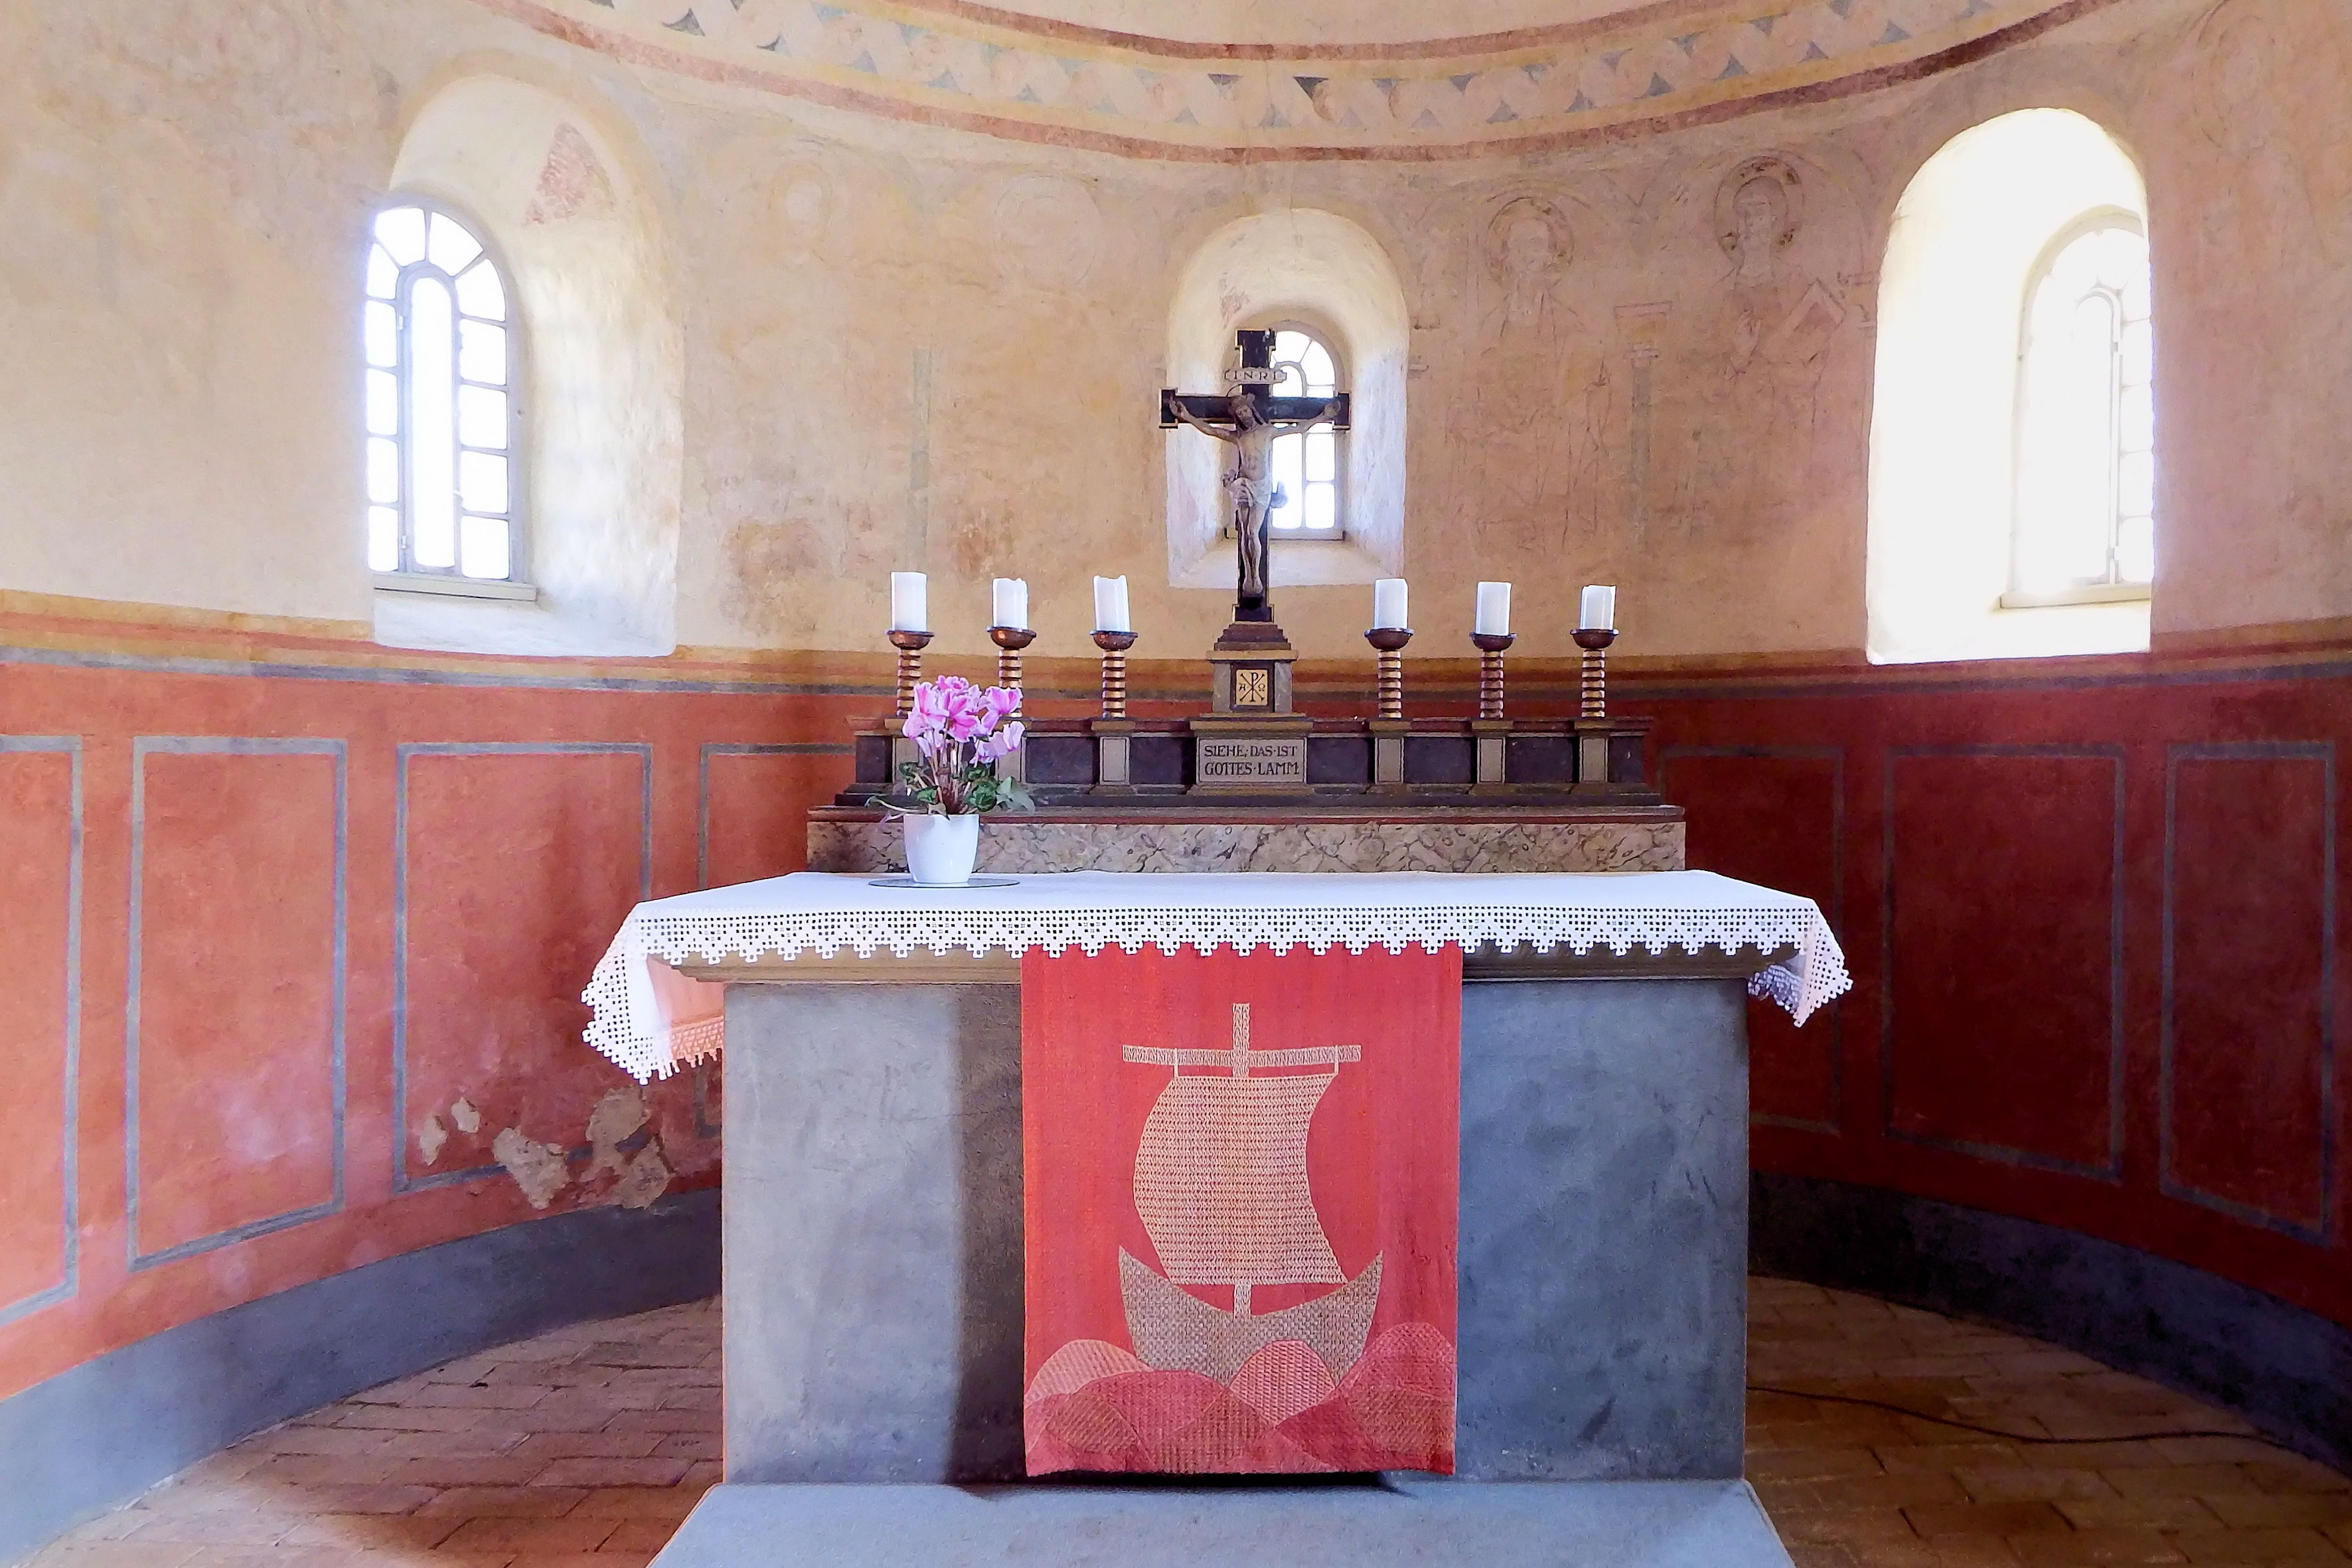
building, palace, religion, church, chapel, cross, christian, place of worship, interior design, candles, temple, altar, faith, synagogue, christianity, estate, hacienda, ancient history